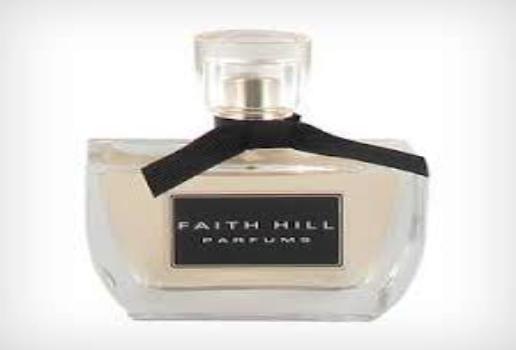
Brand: Faith Hill Parfums
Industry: Necessities